Jeanie Deans (opera)

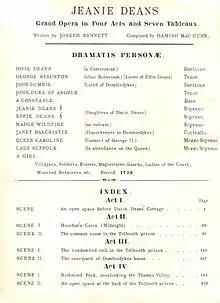

Jeanie Deans is an opera in four acts by Hamish MacCunn (1868–1916) set to a libretto by Joseph Bennett which is loosely based on Walter Scott's 1818 novel, "The Heart of Midlothian" and is named after its heroine, Jeanie Deans. The opera was commissioned by the Carl Rosa Opera Company and first produced at the Royal Lyceum Theatre in Edinburgh on 15 November 1894 to great acclaim.